Devin Harris

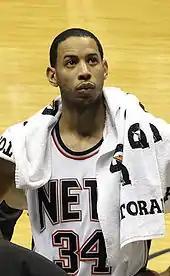
Harris with the Nets in 2009

On February 19, 2008, he was traded to the New Jersey Nets with Keith Van Horn, Trenton Hassell, DeSagana Diop, Maurice Ager, $3 million cash and two first-round draft picks (2008, 2010) in exchange for Jason Kidd, Malik Allen, and Antoine Wright. In his Nets home game debut against the Milwaukee Bucks, he posted 21 points and five assists in just under 21 minutes. Towards the end of the game he was treated to chants of "Dev-in Harris! Dev-in Harris!", and the first 5,000 attendees received Harris T-shirts in the Nets' next home game versus the San Antonio Spurs. After New Jersey missed the playoffs for the first time in 7 years, he expressed that he was not satisfied with the way he played toward the season's end and he said he would mainly need to work on his assertiveness on offense over the summer.